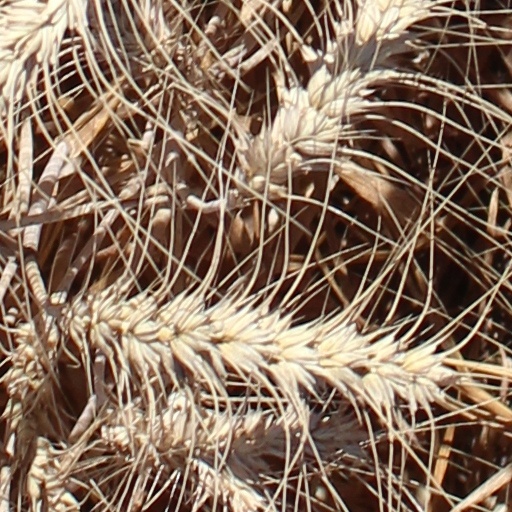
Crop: wheat